Dead or Alive 4

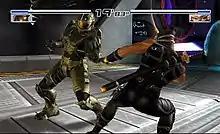
Ryu Hayabusa from "Ninja Gaiden" fighting against "Halo"'s SPARTAN-458 in the Nassau Station stage during the game's Versus Mode

"Dead or Alive 4" features a total of 23 fighters, including 22 playable characters and the boss character Alpha-152. Returning characters in the game are Ayane, Bass Armstrong, Bayman, Brad Wong, Christie, Hayate, Hitomi, Jann Lee, Kasumi, Leifang, Ryu Hayabusa, Tina Armstrong, and Zack.